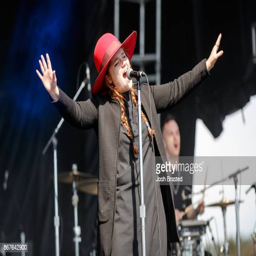
musical group performs during music festival